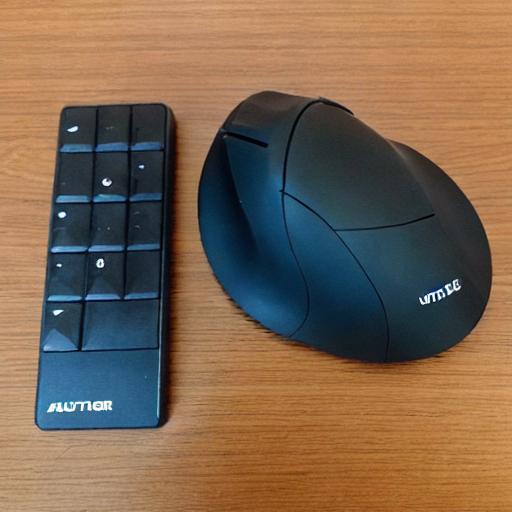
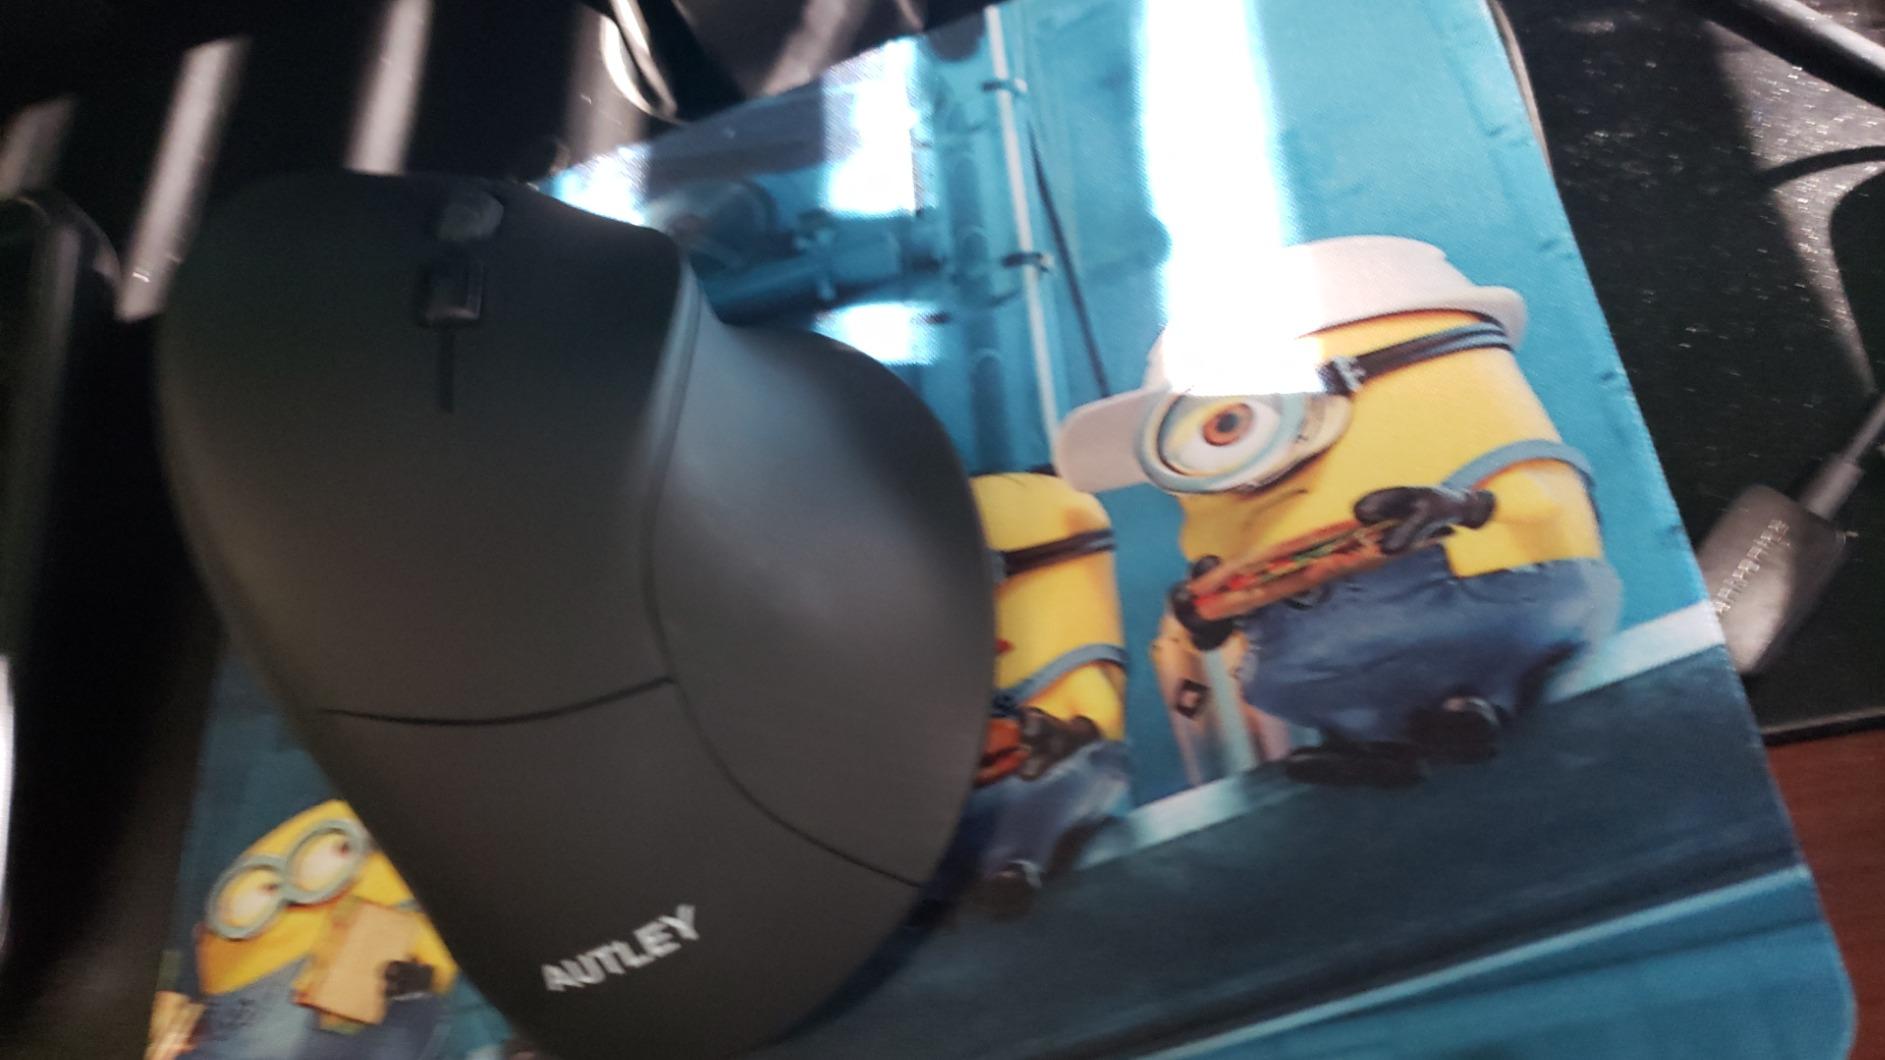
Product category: mouse
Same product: no